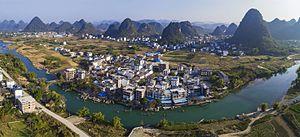
Guilin est une ville de la région autonome zhuang du Guangxi, en Chine, située sur la rivière Li. Elle tire son nom de l’osmanthus, un arbre qui pousse abondamment entre la rivière et les collines.
Cet article liste des principaux cours d’eau de Chine. Ceux-ci sont regroupés par exutoire puis bassin versant en progressant du nord au sud.
Les karsts de Chine du Sud se trouvent dans plusieurs provinces méridionales de la Chine, notamment le Guangxi, le Guizhou et le Yunnan. Cette région du pays est célèbre pour ses paysages karstiques et sa biodiversité.